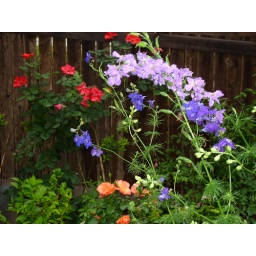
Purple and blue larkspur arch against orange 'Easy Livin' roses and red climbing 'Altissimo' roses.